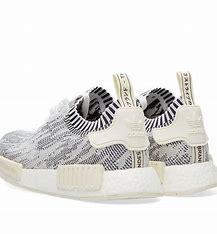
Brand: Adidas
Model: NMD_R1 Pk